Cosmic Background Explorer

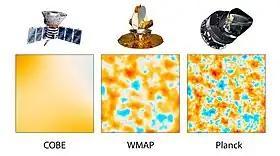
Comparison of CMB results from COBE, WMAP and Planck - 21 March 2013.

During the 15-year-long period between the proposal and launch of COBE, there were two significant astronomical developments: